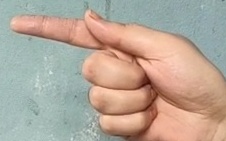
ASL sign: G